List of butterflies of Japan

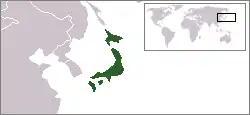
Location of Japan

This is a list of butterflies of Japan. About 327 species are known from Japan.